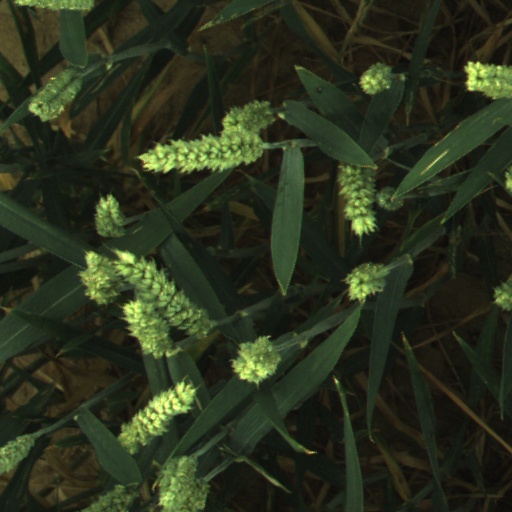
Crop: wheat